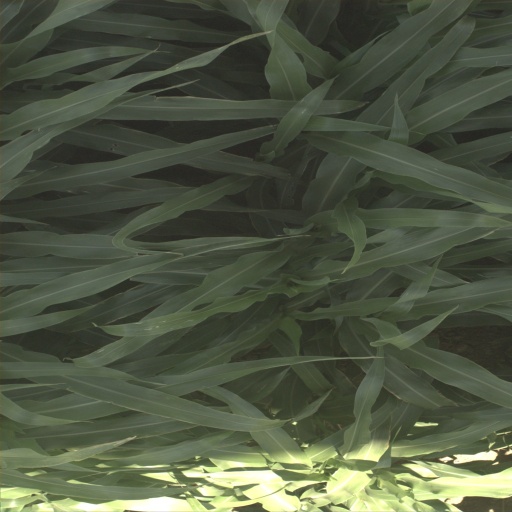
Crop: sorghum